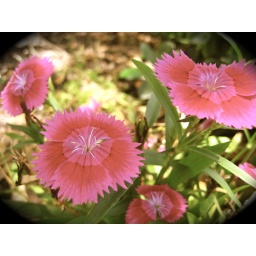
Small pink flowers growing by a fountain